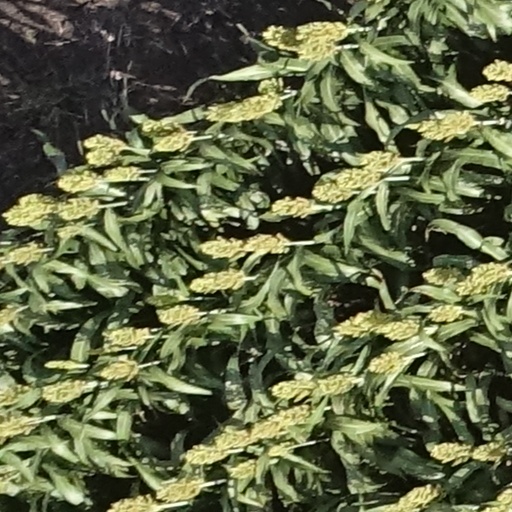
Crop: sorghum